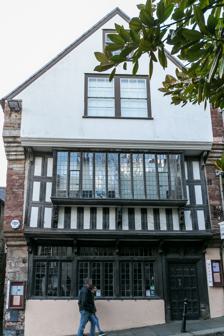
Building: Totnes Museum
Country: United Kingdom
Year built: 1575
Museum in Devon, England Totnes Museum (formerly Totnes Elizabethan House and Museum ) is a local museum in the town of Totnes , south Devon , in southwest England . Totnes Museum's Elizabethan House as seen from Fore Street, Totnes . The museum is housed in a Grade I listed Elizabethan merchant's house that was built c.1575 for the Kelland family. The house still has many original features. In 1958 Totnes Town Council purchased the Elizabethan House and carefully restored it to its former glory. In 1961 the Elizabethan House would open to the public as Totnes Museum. Today Totnes Museum is run by the charitable organisation Totnes Museum Trust and is free admission. Totnes Museum extends over two buildings and three floors including twelve gallery rooms, a courtyard, and a herb garden . Towards the back of Totnes Museum is Totnes Archive. The collections date from 5000BC to the present day. These range from early archaeological finds, coins minted in Totnes during Saxon times, Elizabethan artifacts and Victorian ephemera. The museum aims to entertain and educate visitors with the cultural, economic, and social history of Totnes. The museum various museum galleries include the Forehall, a Kitchen exhibition and the Babbage Room, which presents a history of Charles Babbage , the Victorian mathematician who invented the Difference Engine and Analytical Engine , working with Ada Lovelace . This was the mechanical precursors of the modern computer. Babbage spent his youth in Totnes and studied at King Edward VI Grammar School there. An image of Totnes Museum's Courtyard from the direction of Fore Street Totnes Archive An image of Totnes Archive The site also contains the Totnes Archive at the rear of the building which contains information for study of Totnes, South Devon and other related material – books, fiches, transcripts, photographs, and local newspapers from 1860 – of particular interest to those seeking information on Totnes history, buildings and their own family connections in the area. The Totnes Archive is open for public drop-ins on Thursdays and Fridays. Totnes Museum's Garden A view to Totnes Museum's Garden from one of the Museum's window Totnes Museum also has a garden which can be visited all year round at the back of the museum. The Garden has many herbs once found in gardens of the Elizabethan period among various other plants. Totnes Museum's garden is looked after by volunteers. Haunted Museum? Totnes Museum is also reportedly haunted by visitors. Some of the paranormal experiences often reported include supernatural seasickness caused by a ships mast used by the spiral stairs and a variety of ghosts. These are reportedly cats, an angry man, a little boy and a little girl. To this day paranormal investigations take place throughout the museum. See also Grade I listed buildings in Devon List of museums in Devon Totnes Castle Totnes Guildhall References